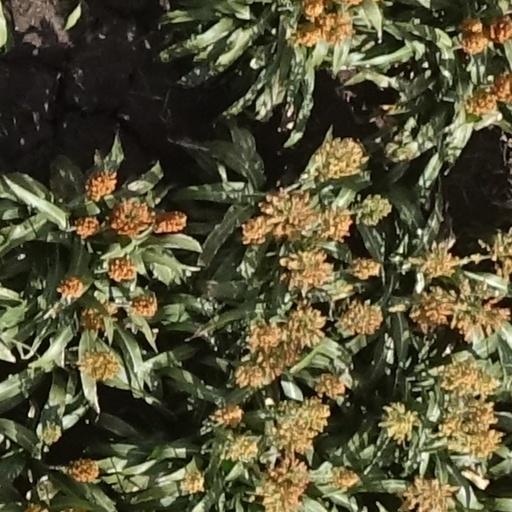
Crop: sorghum